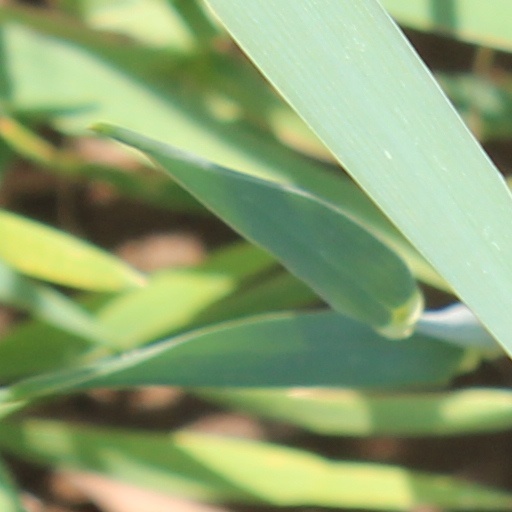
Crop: wheat